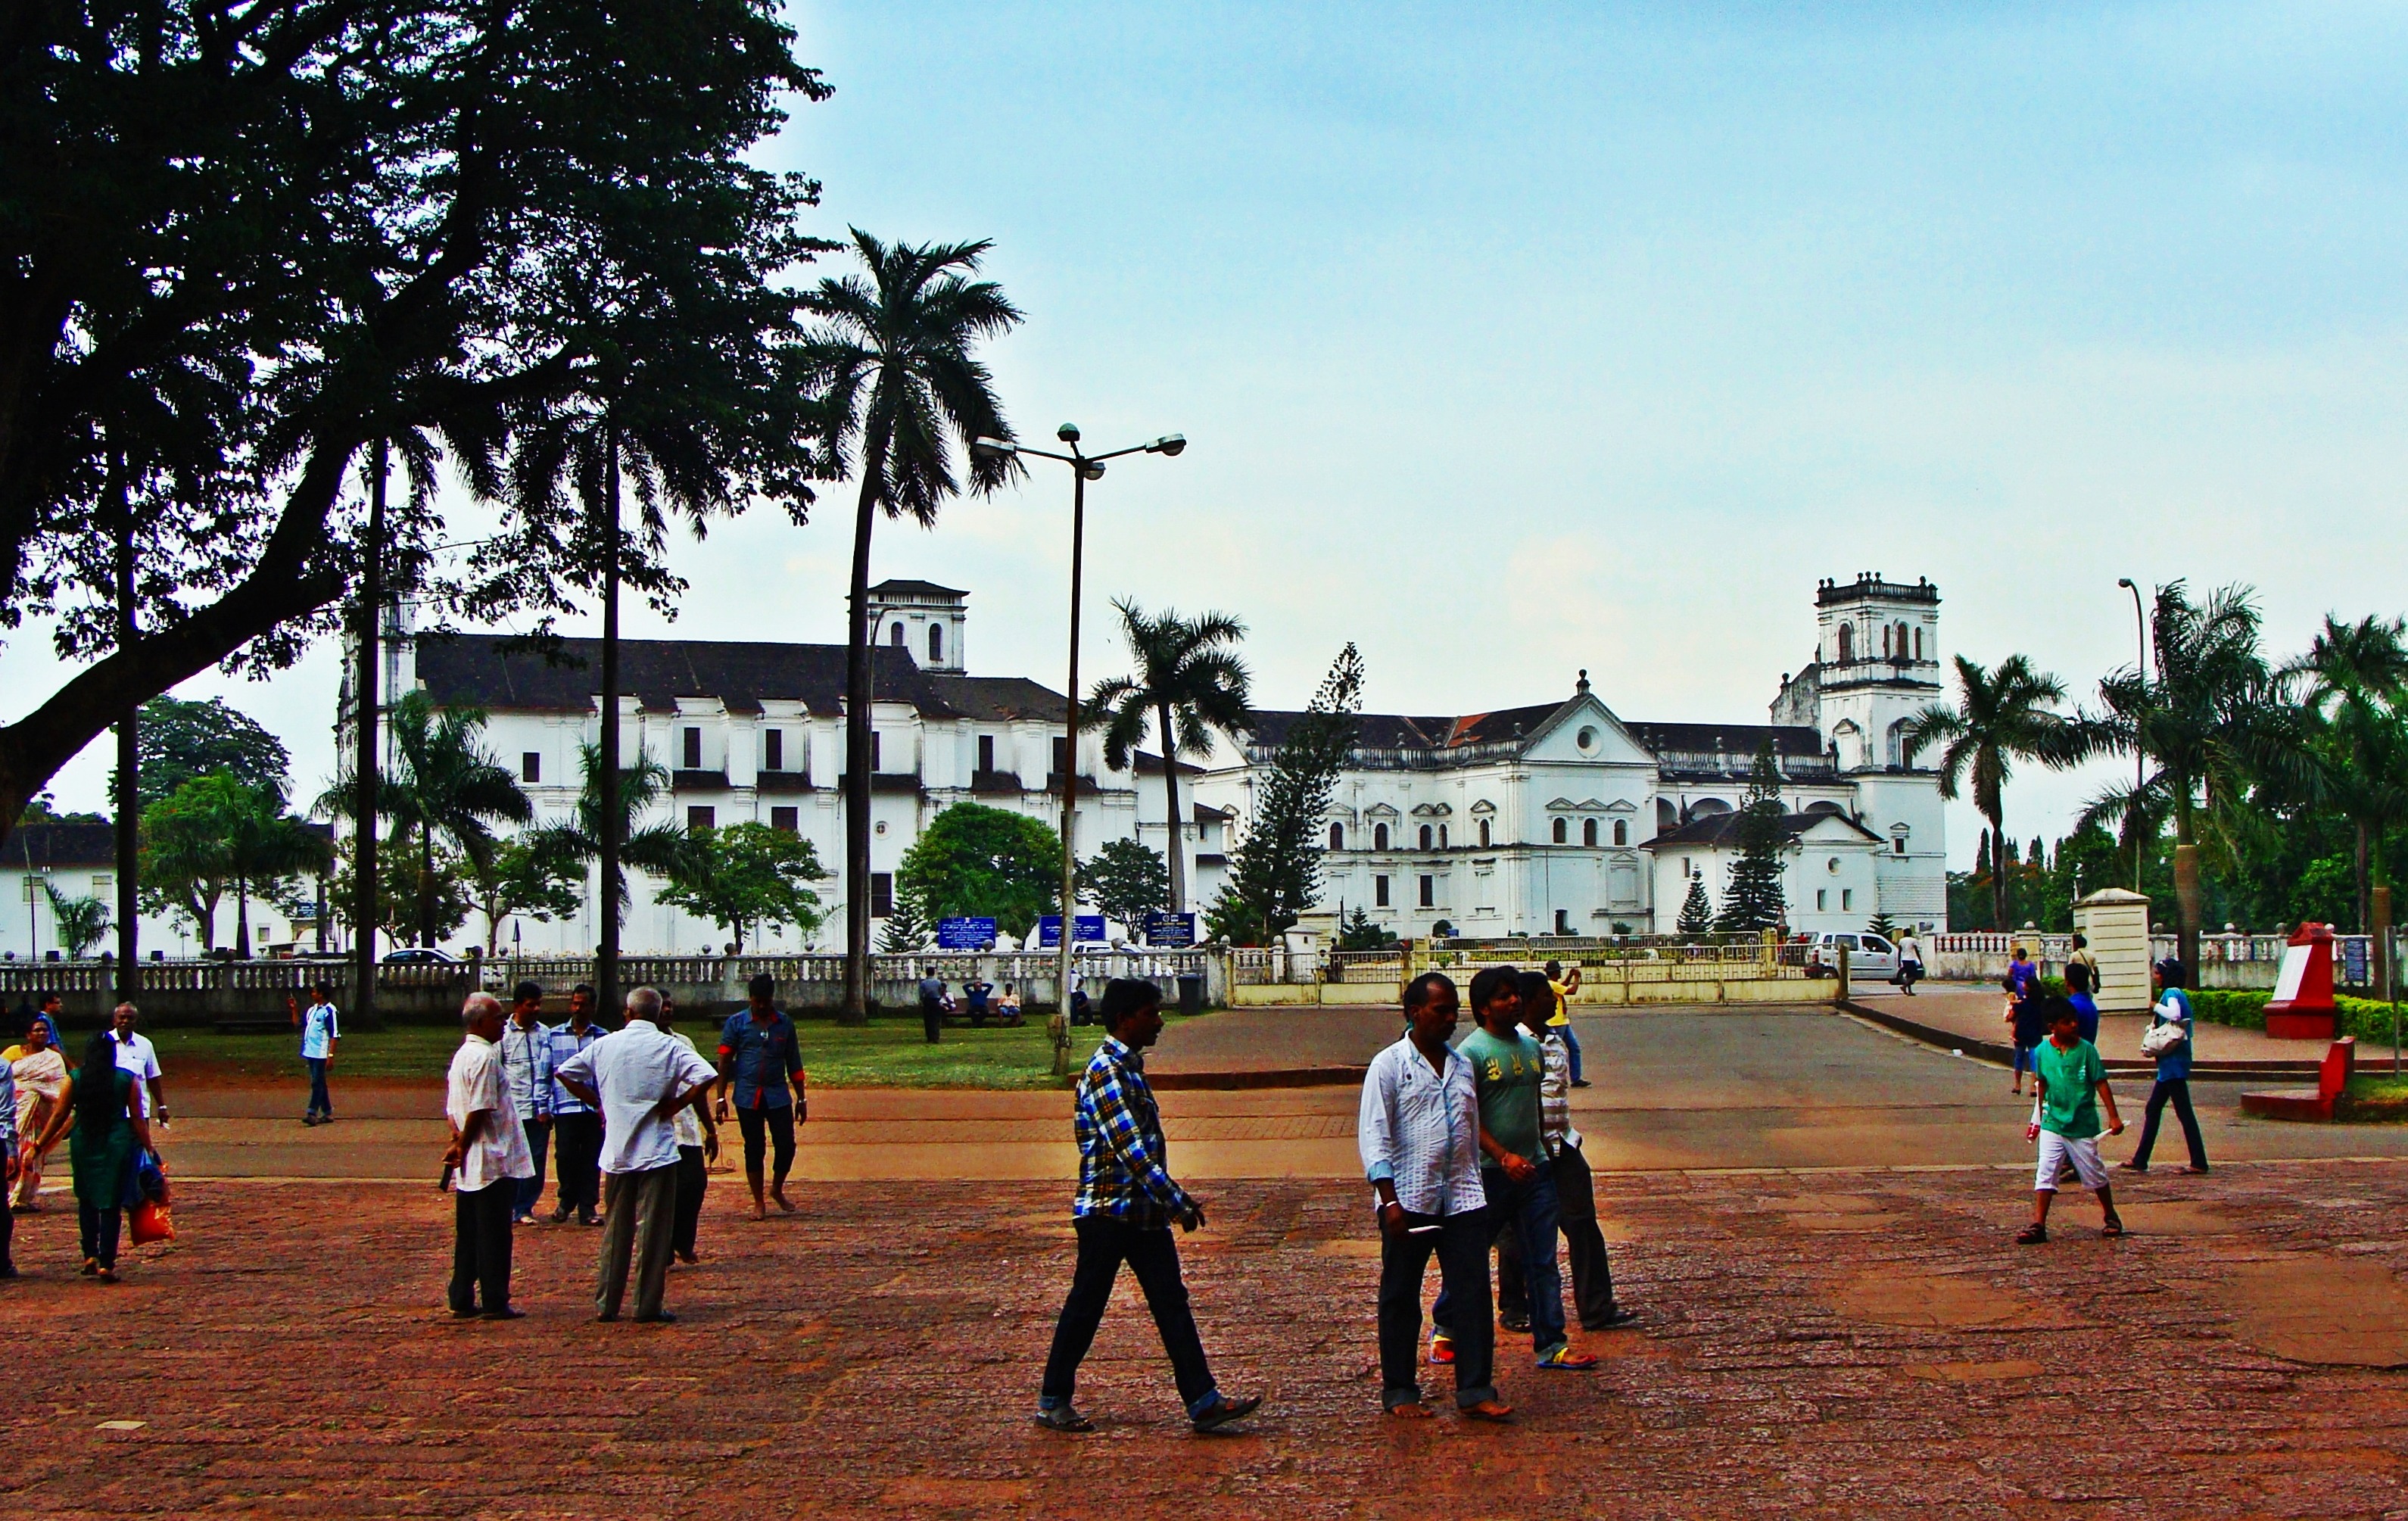
structure, city, church, cathedral, stadium, playground, town square, india, goa, historic centre, sport venue